Nicolae Leon

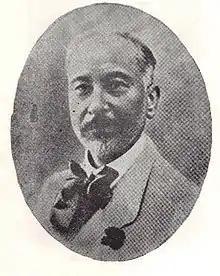
Nicolae Leon (1862–1931)

Nicolae Leon (April 15, 1862 – October 4, 1931) was a Romanian biologist. He was the elder half brother of the naturalist Grigore Antipa.